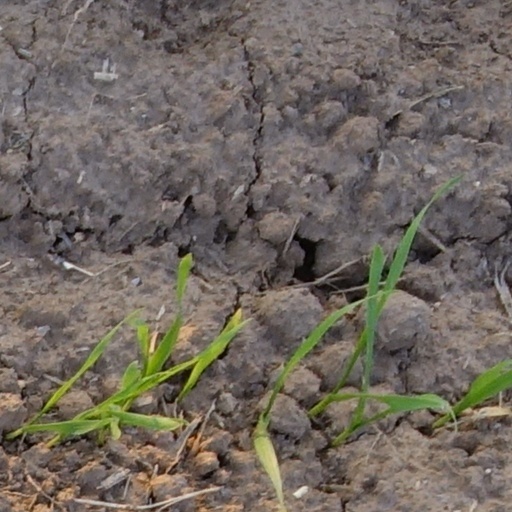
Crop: wheat